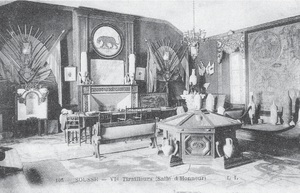
CPA musée 4e tirailleurs Sousse
La mosaïque du triomphe de Neptune de la maison de Sorothus appelée aussi mosaïque de Neptune et des Néréides est une mosaïque romaine datée du IIᵉ siècle ou du IIIᵉ siècle et découverte sur le site de Sousse en Tunisie. Elle est conservée au musée national du Bardo dont elle constitue l'une des pièces maîtresses en raison de sa taille.